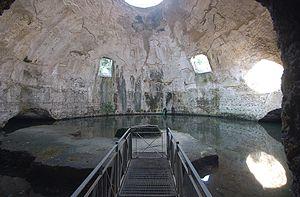
Baïes, en italien Baia, est une station balnéaire de l'antiquité romaine, célèbre pour son ambiance sulfureuse, au propre comme au figuré. Aujourd'hui, c'est la cité italienne de Baia, une frazione de la commune de Bacoli, en Campanie.